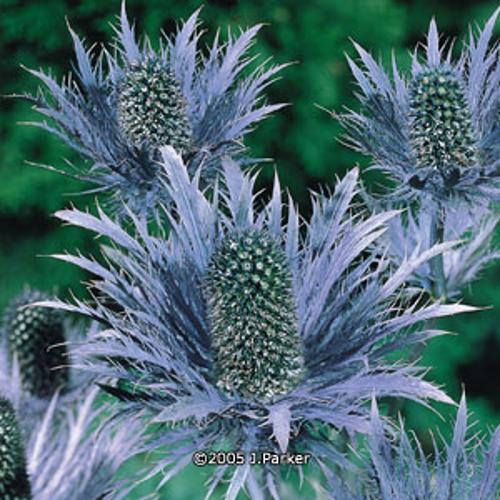
Label: alpine sea holly